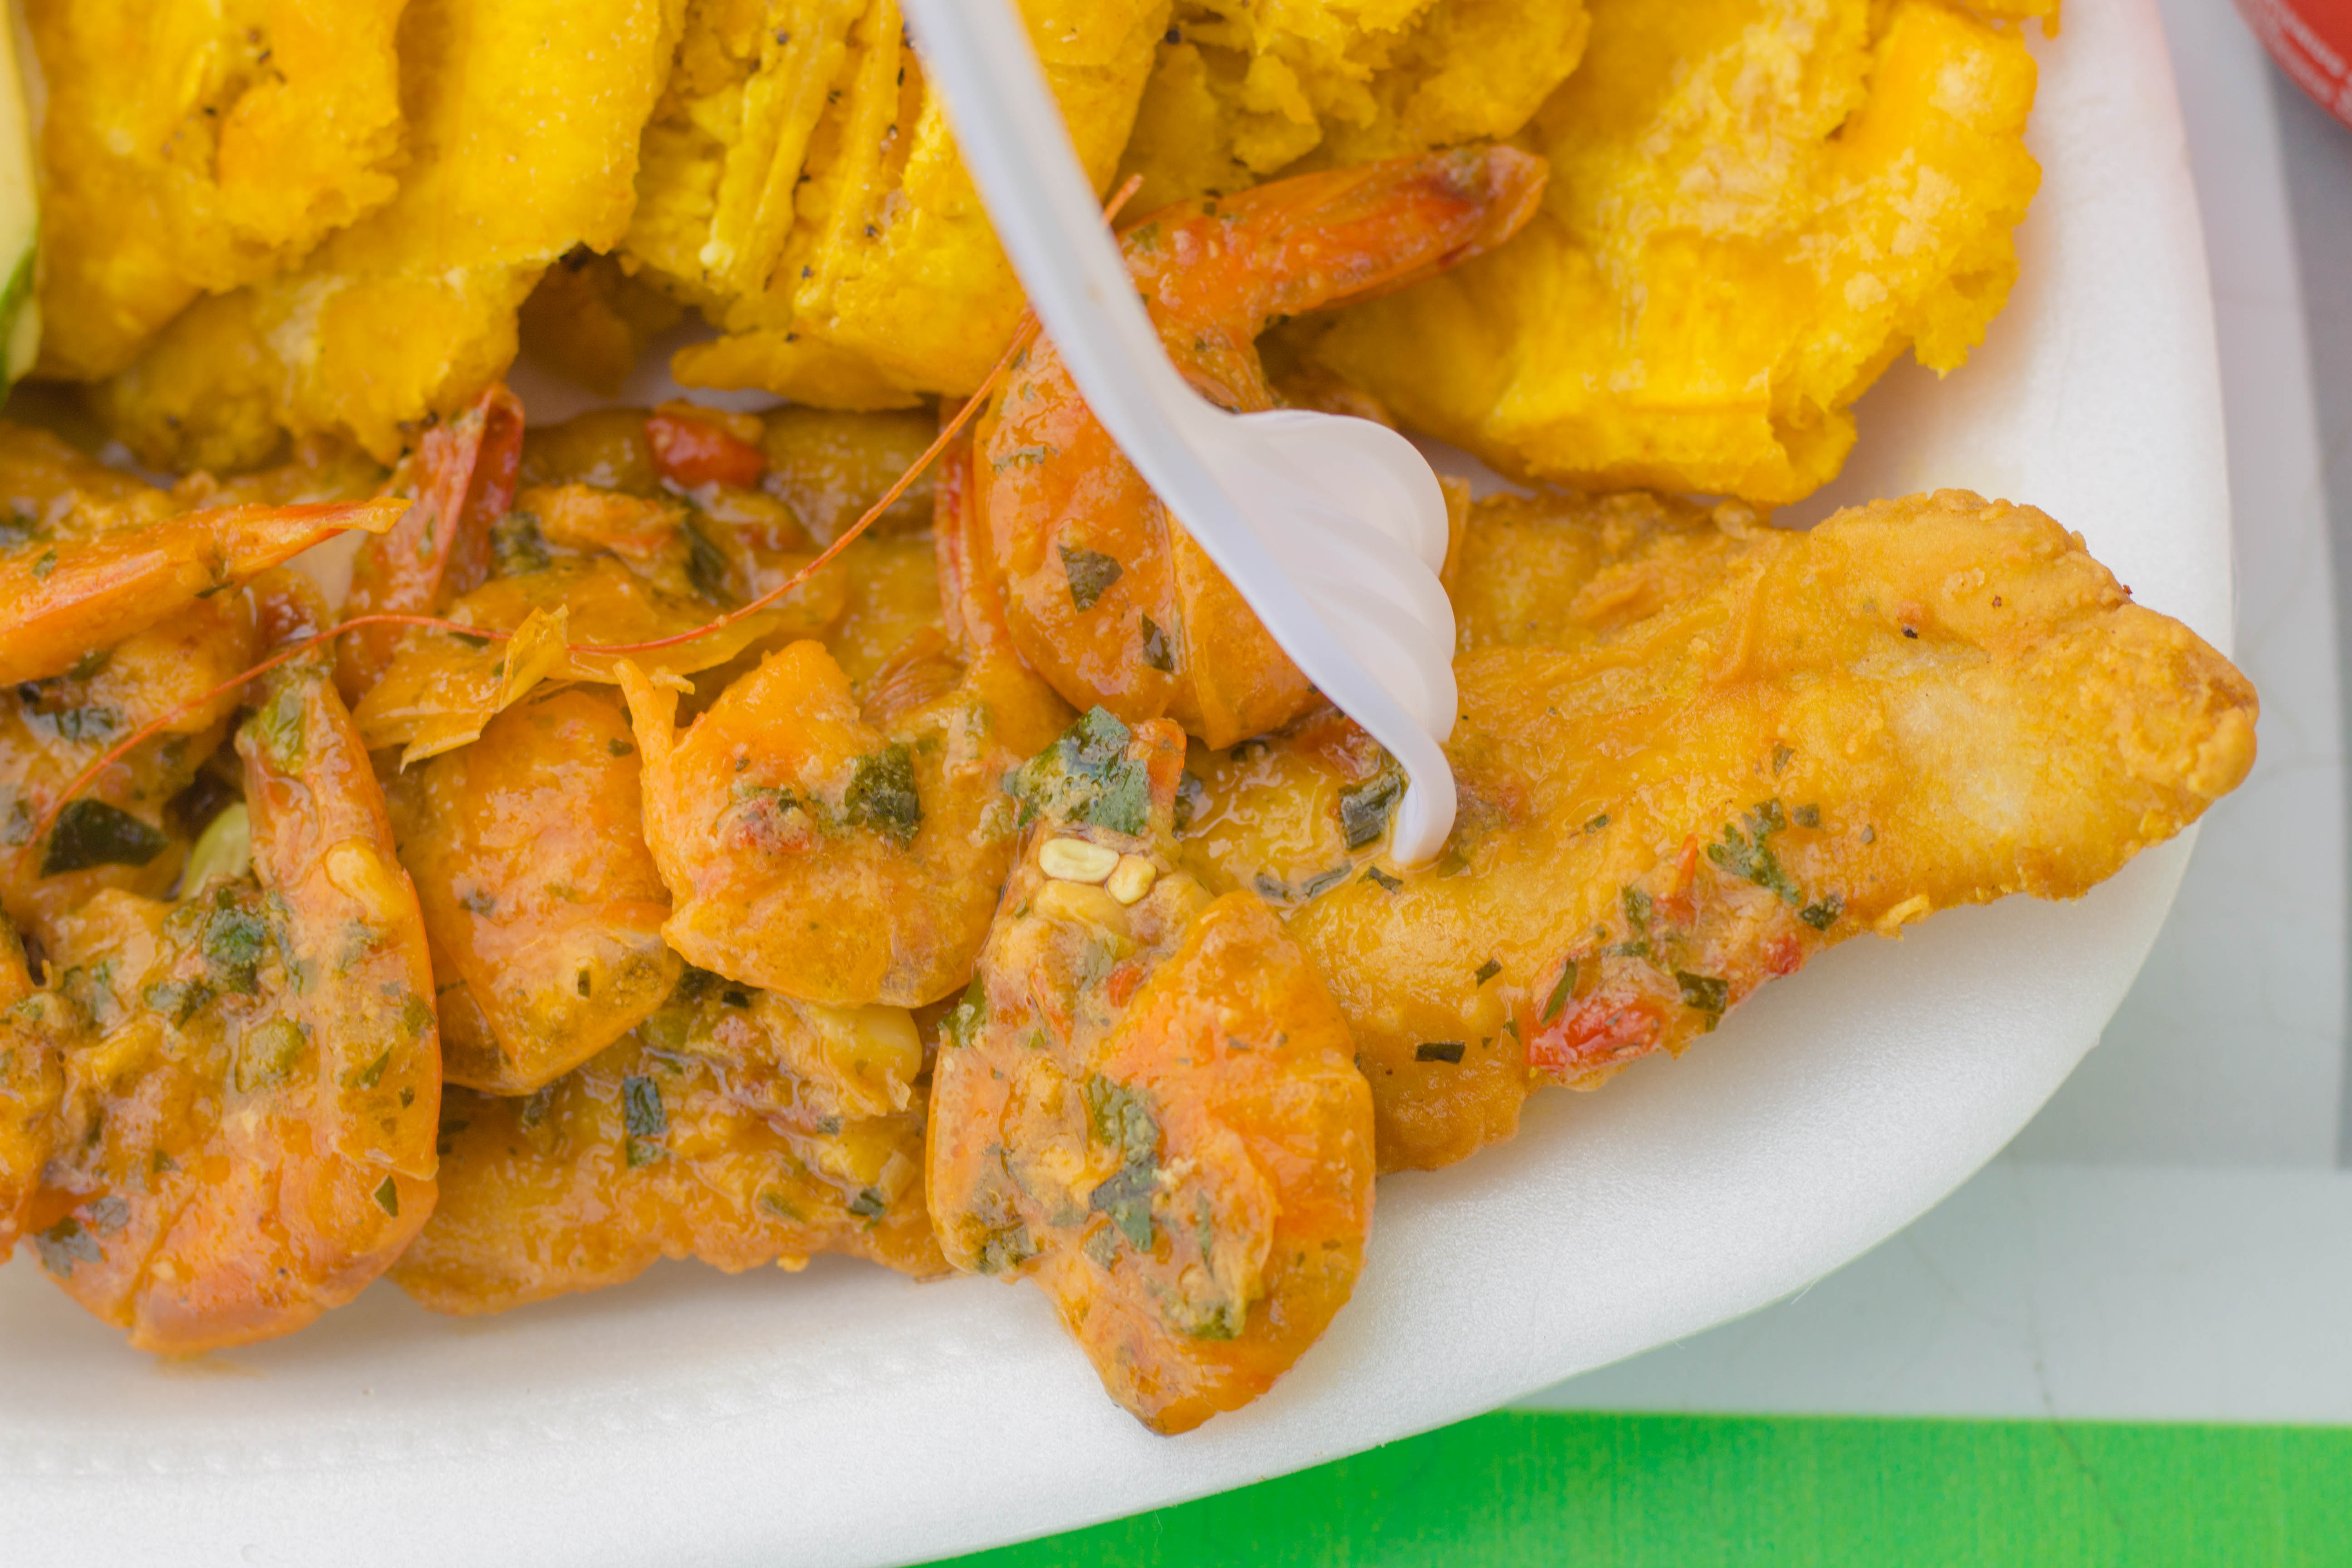
dish, food, recipe, cuisine, vegetarian food, junk food, side dish, fried food, pakora, potato wedges